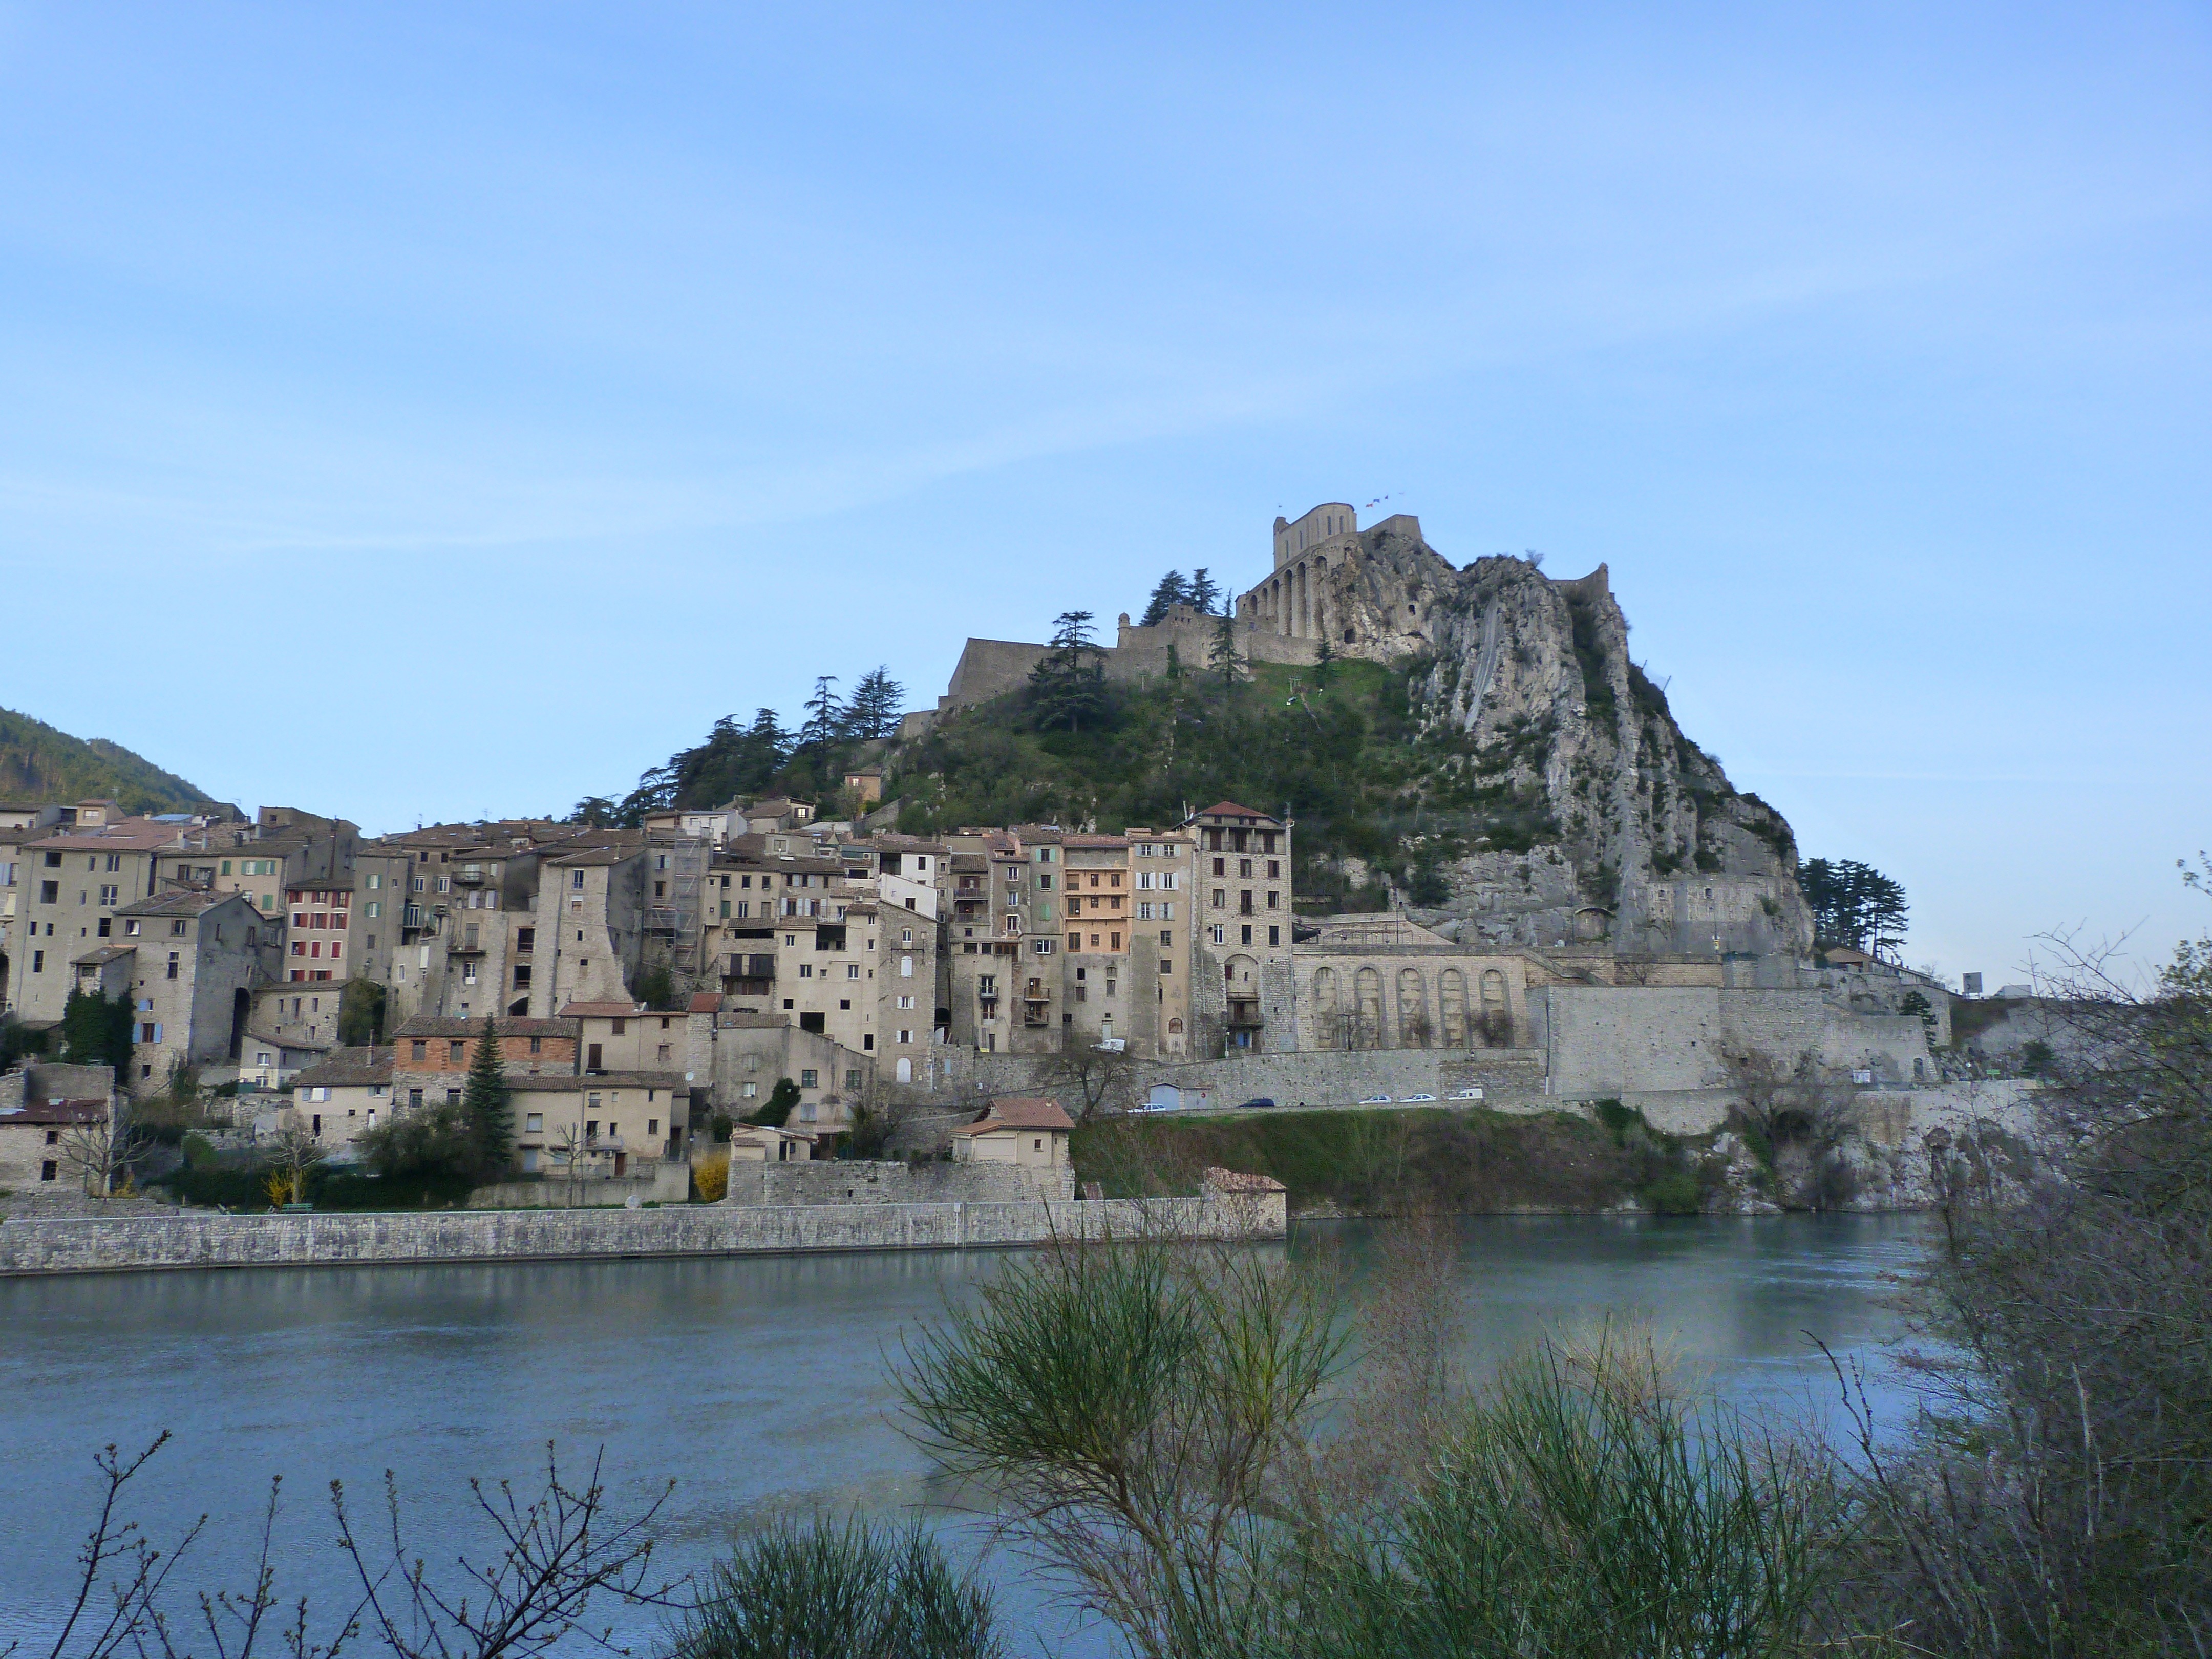
landscape, sea, coast, town, river, vacation, cliff, bay, castle, tourism, terrain, roofing, old town, ruins, houses, citadel, unesco world heritage site, sisteron, historic site, ancient history, haute provence